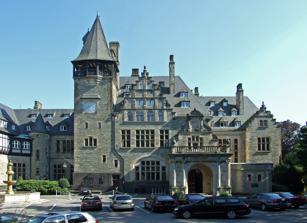
Building: Schlosshotel Kronberg
Country: Germany
Year built: 1894
Château in Kronberg im Taunus, Hesse, near Frankfurt am Main Schloss Kronberg Plaque on the facade of Schloss Hotel Kronberg Main hallway of Schloss Hotel Kronberg Rear view of Schloss Hotel Kronberg Landgrave Moritz in front of the hotel after meeting with visitors from Sweden in 2010 Schlosshotel Kronberg (Castle Hotel Kronberg) in Kronberg im Taunus , Hesse , near Frankfurt am Main , was built between 1889 and 1893 for the dowager German Empress Victoria and originally named Schloss Friedrichshof ( Friedrichshof Castle ) in honour of her late husband, Emperor Frederick III (Friedrich III). The principal architect was Ernst von Ihne , who was also the royal architect to Frederick III and Kaiser Wilhelm II ; von Ihne designed many royal residences for nobility in and around Germany and Austria. Today the castle is a five-star hotel which belongs, together with the accompanying park, to the House of Hesse . History The Empress, a daughter of Queen Victoria of the United Kingdom and Prince Albert of Saxe-Coburg and Gotha , spent most of her time at the castle until her death in 1901 when the castle, with its entire contents, art collection and the Empress's correspondence, were inherited by the Empress's youngest daughter, Princess Margaret of Prussia , Landgravine of Hesse. World War II and post-war looting After World War II, Friedrichshof was used as an officer's club by the military authorities during the American occupation. Princess Margaret's son Wolfgang, fearing for the family jewels, had buried them in a zinc-lined box in the subcellar of the castle. On 5 November 1945, the manager of the club, Captain Kathleen Nash, discovered the jewels and together with her future husband, Colonel Jack Durant, and Major David Watson, stole the treasure and took the jewels out of Germany. Many of the pieces were broken up and the gems sold separately, ruining the priceless heirlooms of the House of Hesse. In early 1946, Princess Margaret discovered the theft when the family wanted to use the jewels for the wedding of Princess Sophia who was preparing to remarry. Princess Sophia and Landgravine Margaret denounced it to the Frankfurt authorities; the culprits were imprisoned in August 1951. Major Watson was sentenced to three years, but paroled early. Captain Nash was sentenced to five years and Colonel Durant was sentenced to fifteen years. Only 10 percent of what had been stolen was recovered and returned to the Hesse family. Author Charles Higham claimed that Anthony Blunt , an MI5 agent and Soviet spy, acting on orders from the British royal family , made a successful secret trip to Schloss Friedrichshof towards the end of the war to retrieve sensitive letters between the Duke of Windsor and Adolf Hitler and other leading Nazis. What is certain is that George VI sent the Royal Librarian , Owen Morshead , accompanied by Blunt, then working part-time in the Royal Library as well as for British intelligence, to Friedrichshof in March 1945 to secure papers relating to the German Empress Victoria , the eldest child of Queen Victoria. The papers rescued by Morshead and Blunt, and those returned by the American authorities from Chicago, were deposited in the Royal Archives . Fire The building suffered from a fire in 1967. Filming location The hotel was used as a filming location for the 2021 film Spencer , where its interiors doubled for Sandringham House . See also List of hotels in Germany References